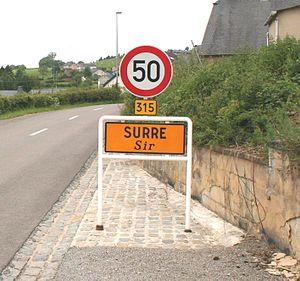
Surré est une section de la commune luxembourgeoise de Boulaide située dans le canton de Wiltz.